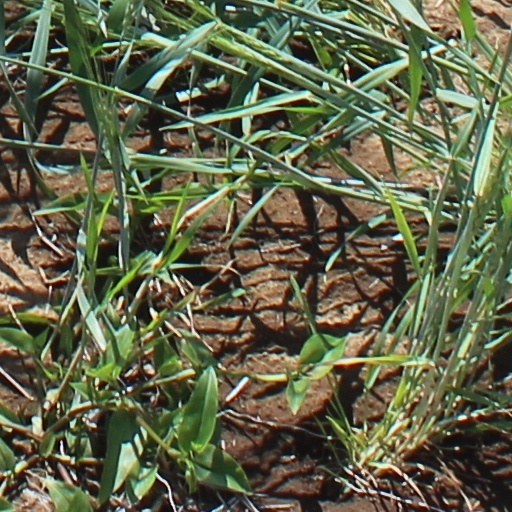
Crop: wheat